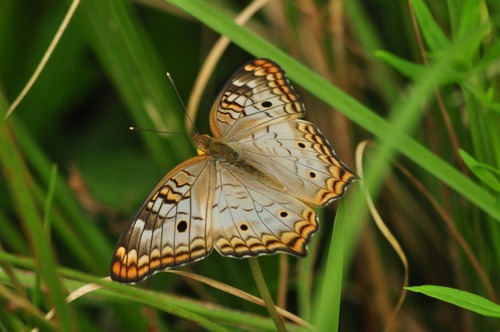
Scientific name: Anartia jatrophae
Common name: White peacock
Family: Nymphalidae
Order: Lepidoptera
Pollinator type: Primary pollinator
Habitat: Gardens, parks, and open areas
Geographic range: Southern United States to Argentina
Conservation status: Least Concern